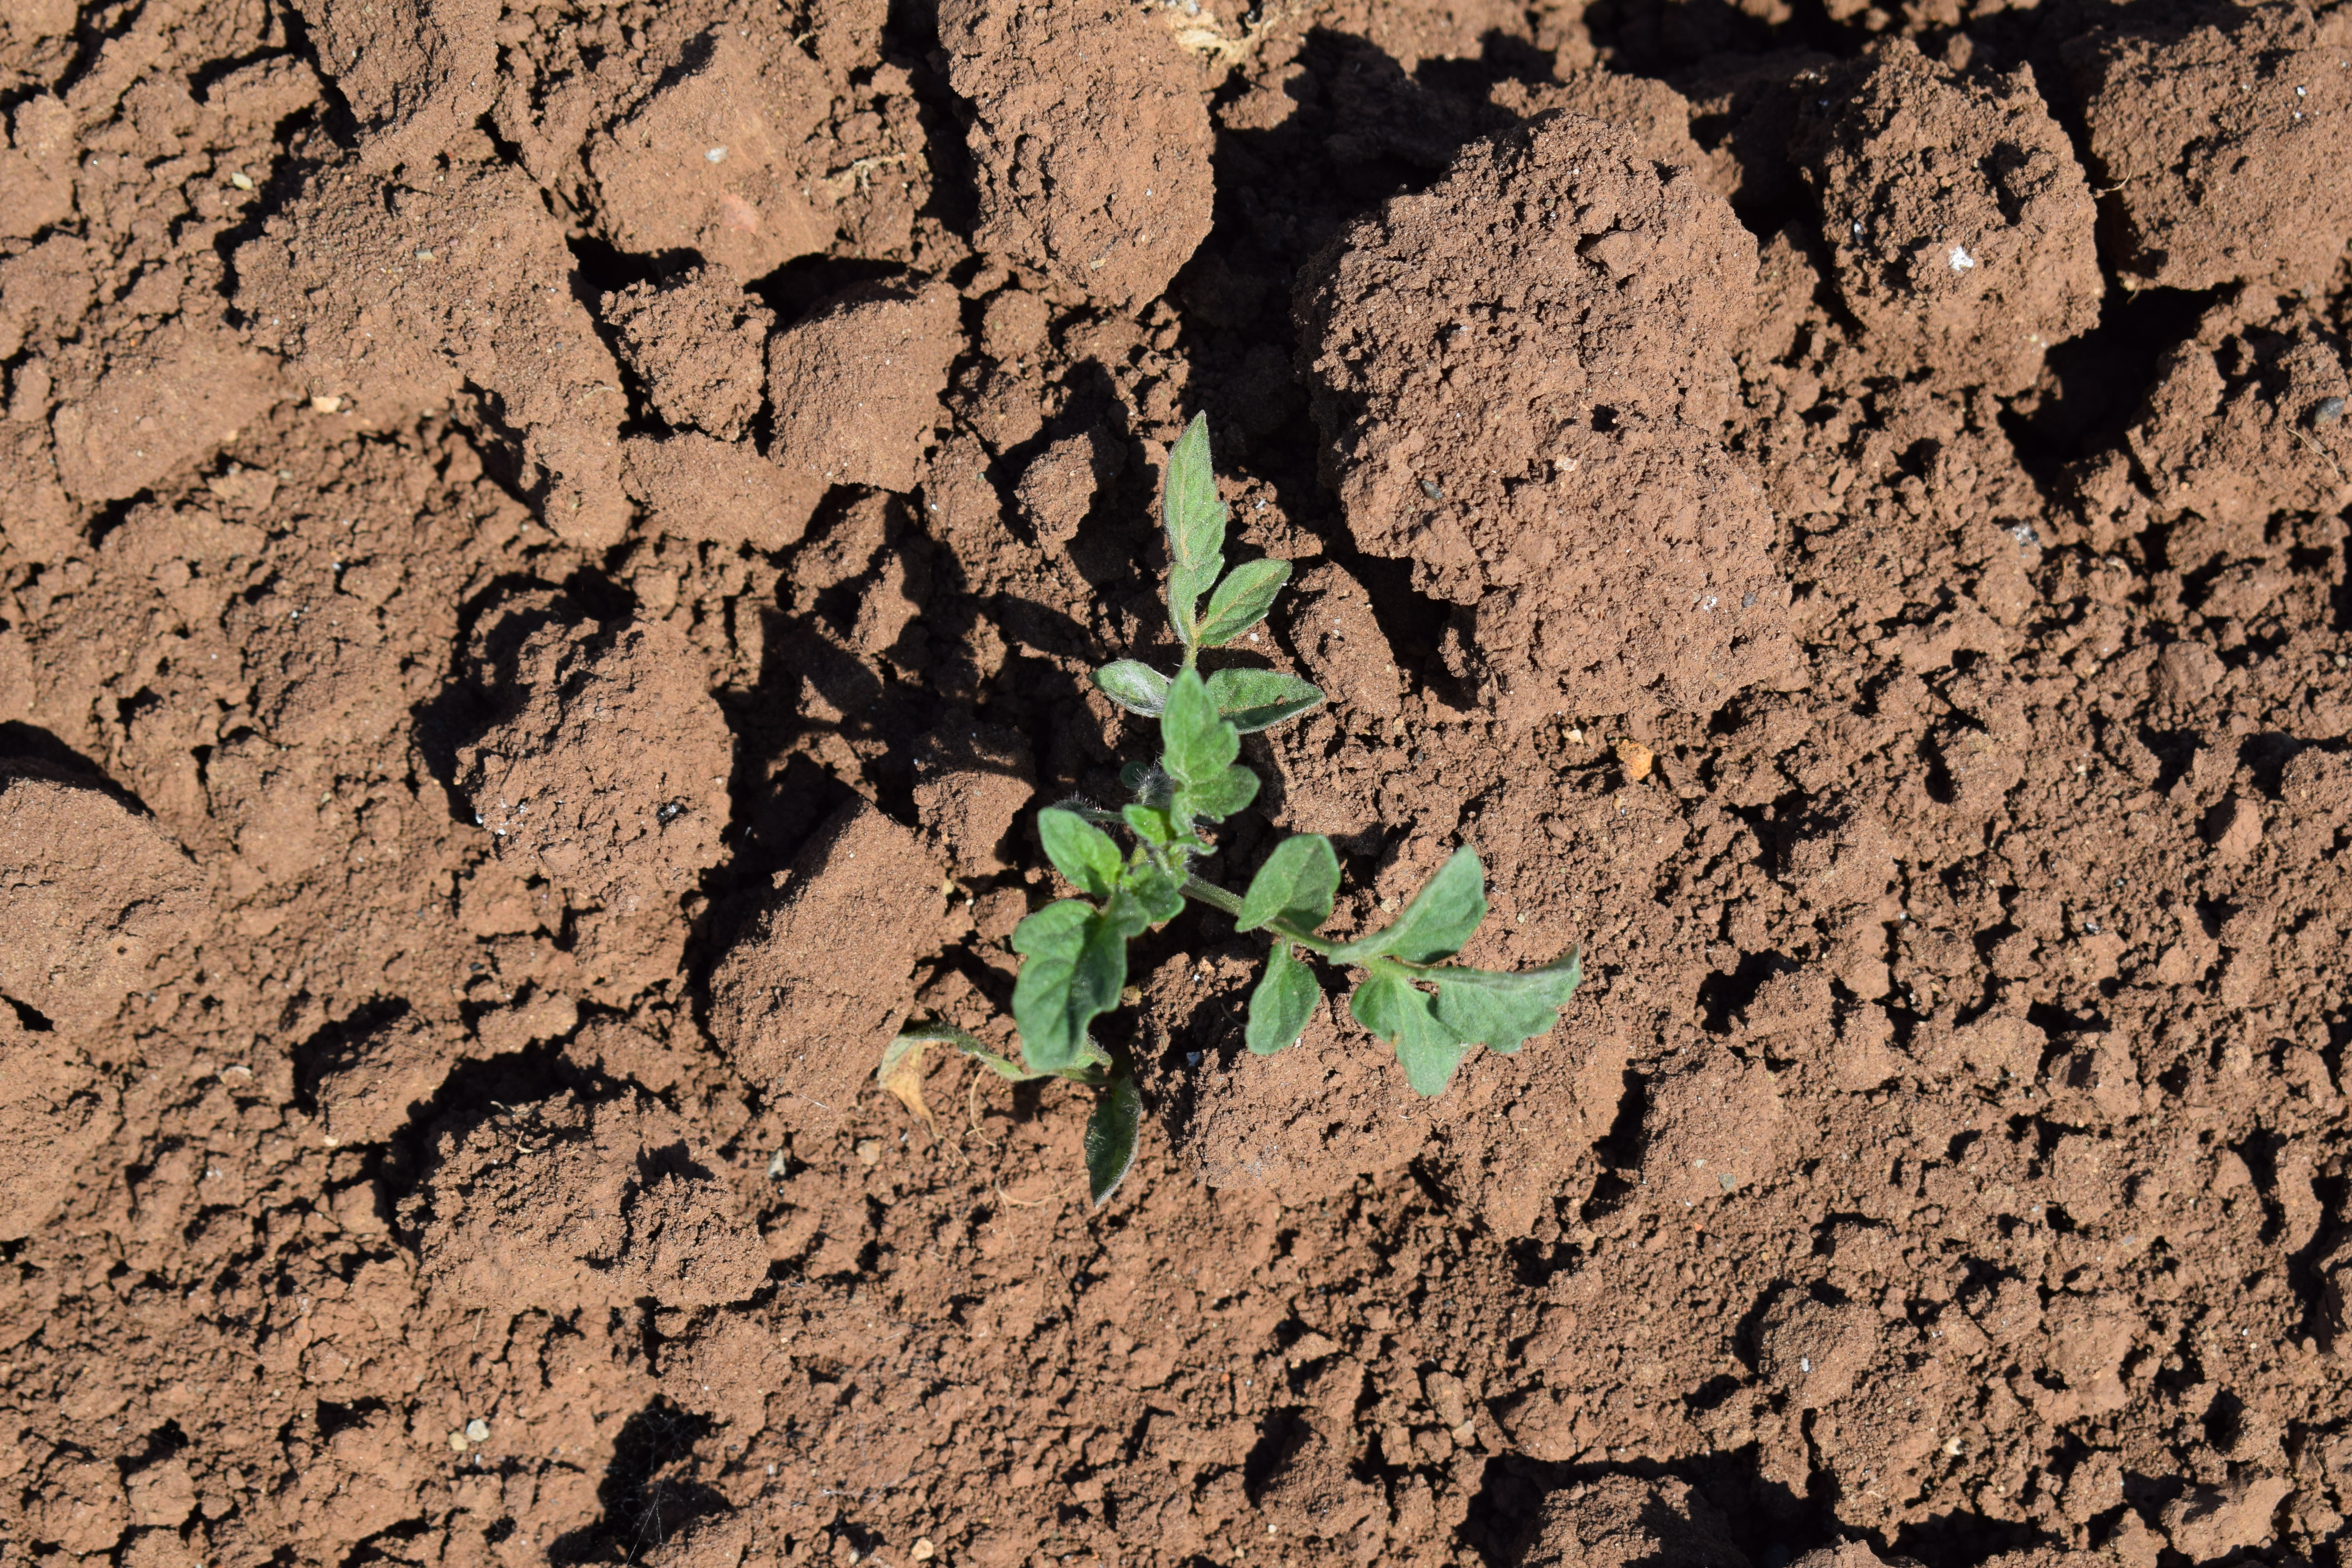
Label: tomato